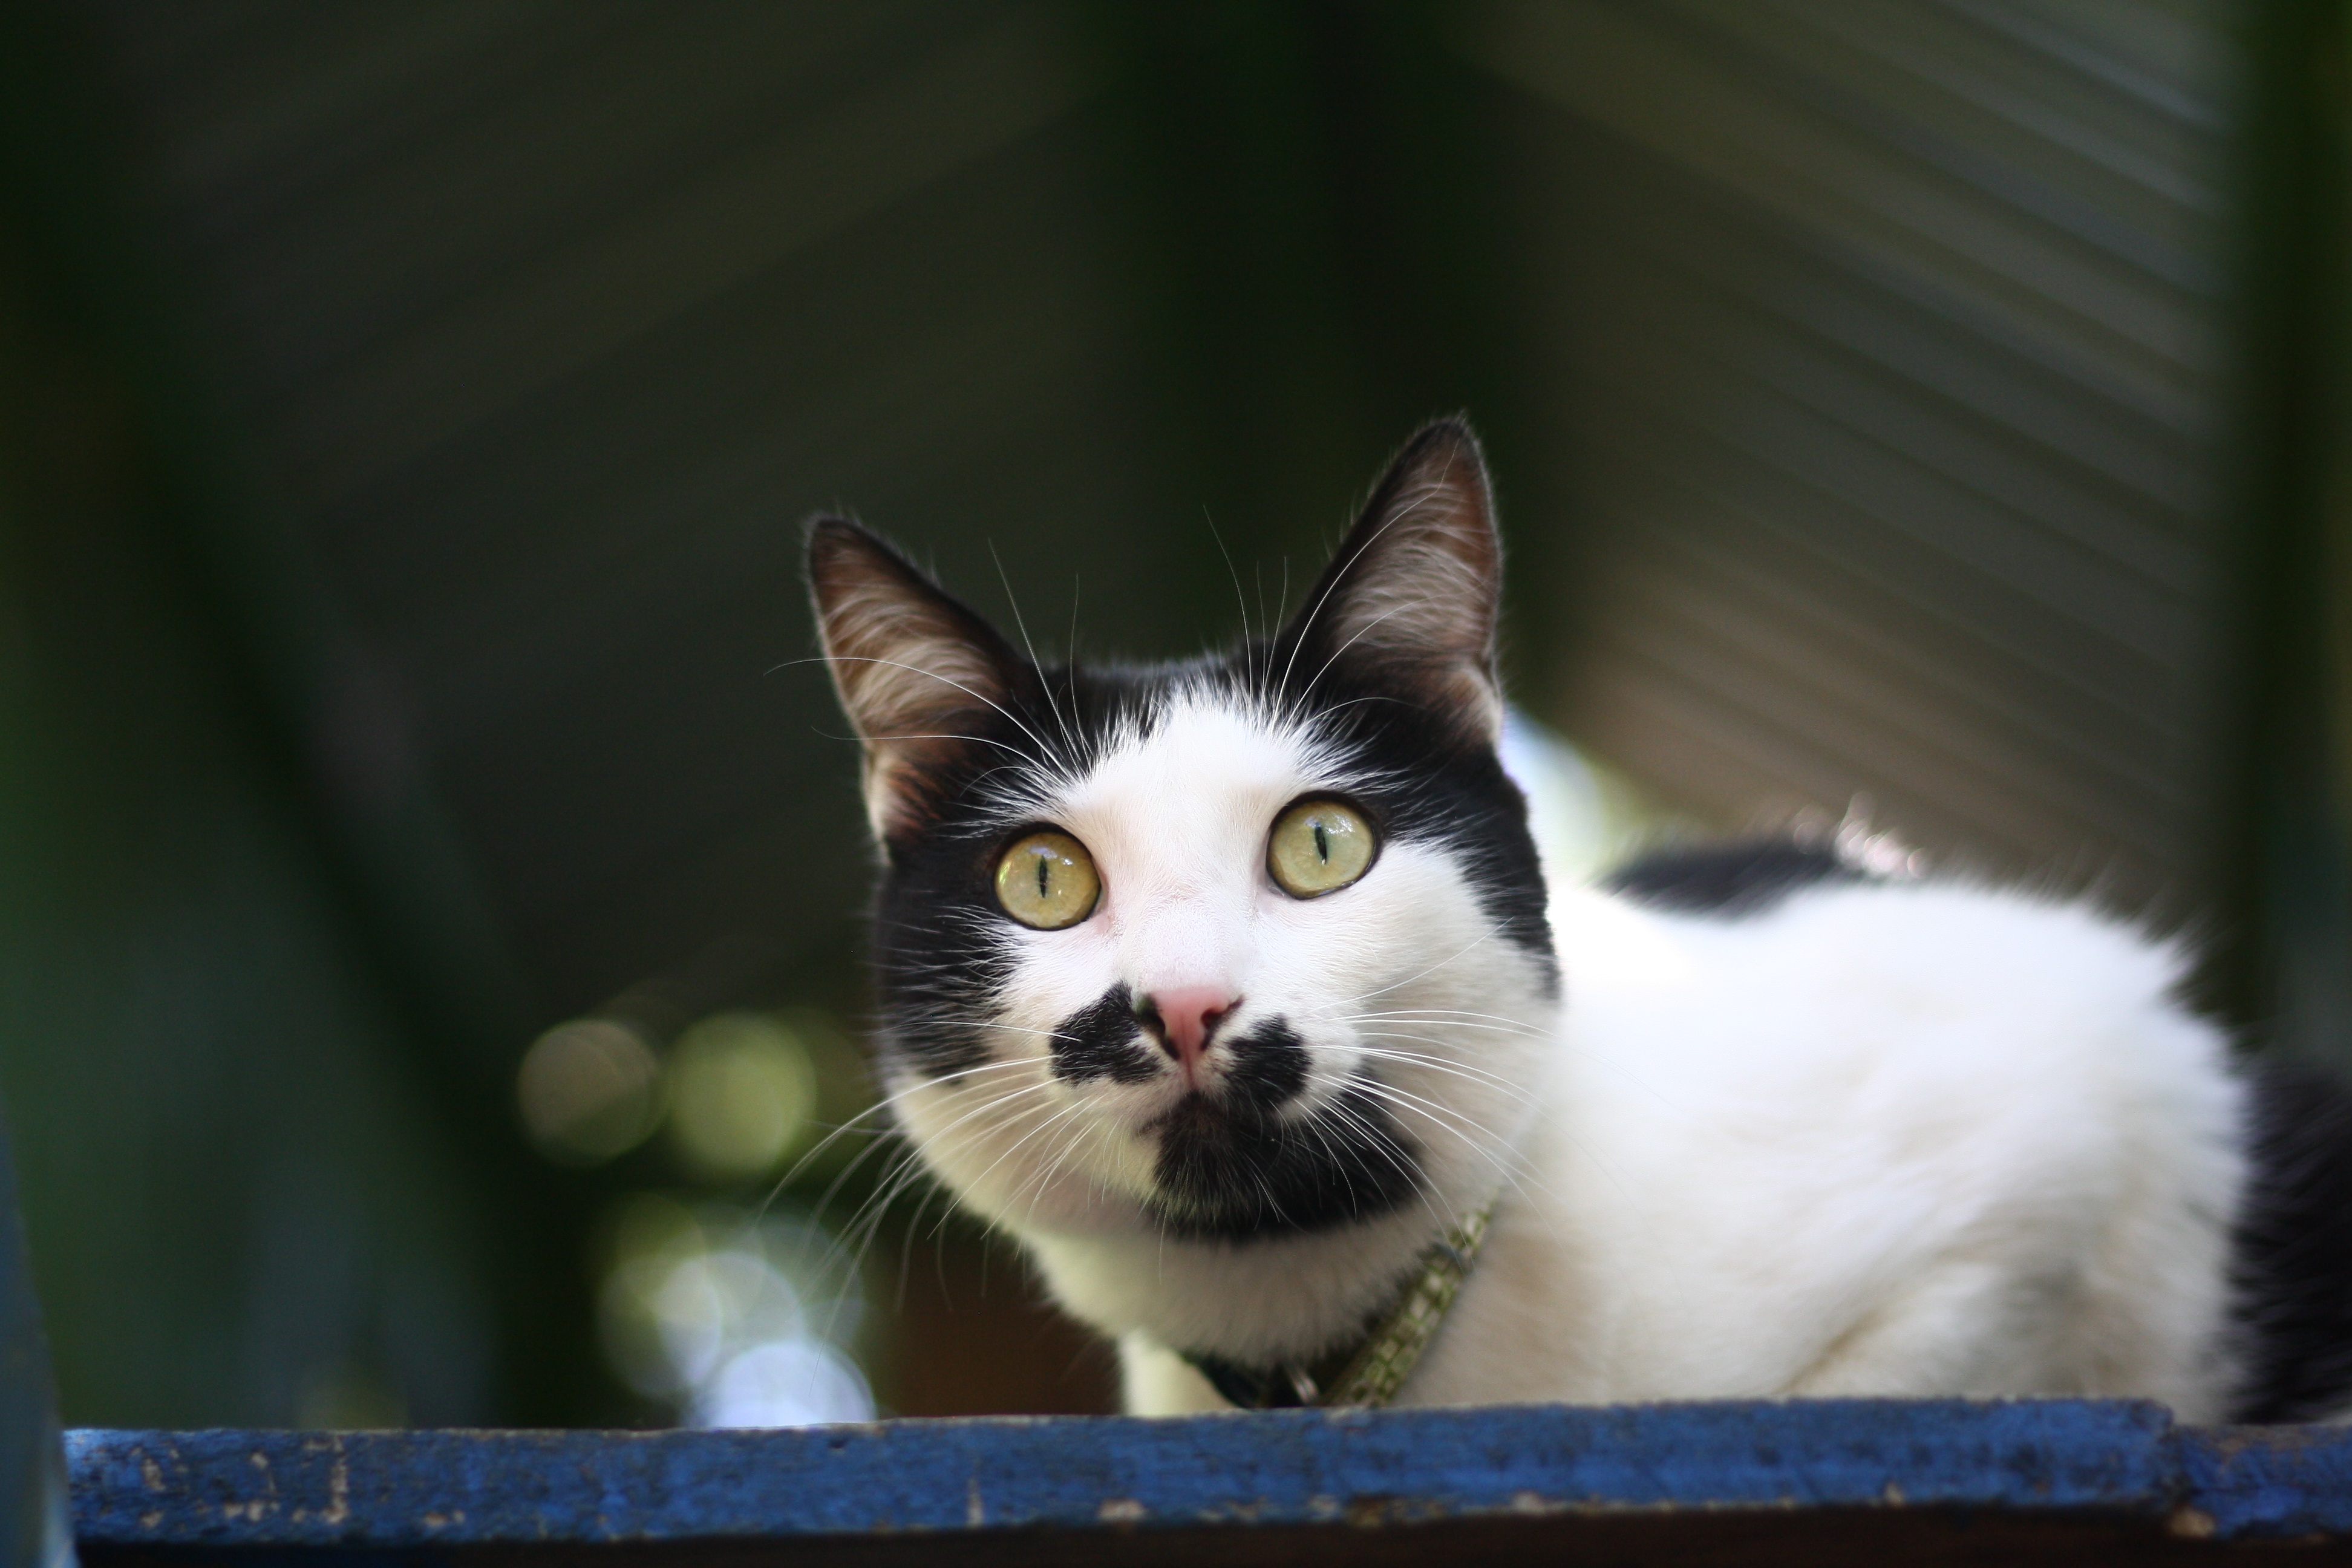
kitten, cat, mammal, whiskers, animals, vertebrate, small to medium sized cats, cat like mammal, domestic short haired cat